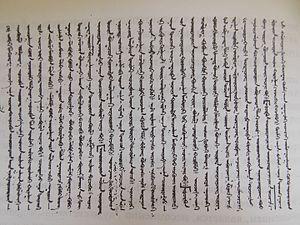
Les Qoshots, parfois orthographié Qoshots ou Khoshuts / Hoshuts mongol : ᠬᠣᠱᠤᠳ, VPMC : Qošut, cyrillique : Хошууд, MNS : Khoshuud / Hoshuud ou Khošuud / Hošuud ; kalmouk : Хошууд, ou encore autrefois en français, Khochoute, sont une des quatre principales tribus des Oïrats. À l'origine, les Khoshuuds étaient une tribu des Khorchins, du sud-est de la Mongolie, mais au XVᵉ siècle, ils migrèrent à l'ouest de la Mongolie pour s'allier aux Oïrats afin de contrer le pouvoir militaire du centre de la Mongolie.